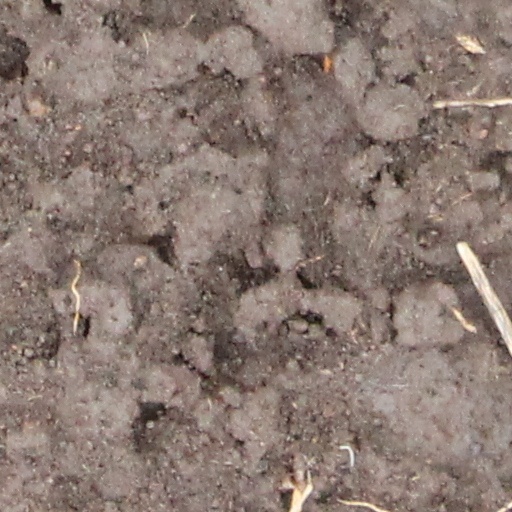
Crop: wheat